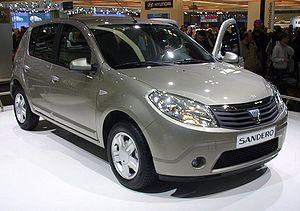
Le Salon international de l'automobile de Genève 2009 est un salon automobile qui s'est tenu du 5 mars au 15 mars 2009 à Genève. Il s'agit de la 79ᵉ édition internationale de ce salon, organisé pour la première fois en 1905. 120 nouveautés y sont présentées par 55 constructeurs.